Unification of Italy

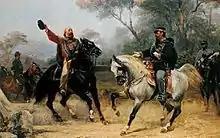
Victor Emmanuel meets Garibaldi near Teano.

With Palermo deemed insurgent, Neapolitan general Ferdinando Lanza, arriving in Sicily with some 25,000 troops, furiously bombarded Palermo nearly to ruins. With the intervention of a British admiral, an armistice was declared, leading to the Neapolitan troops' departure and surrender of the town to Garibaldi and his much smaller army.